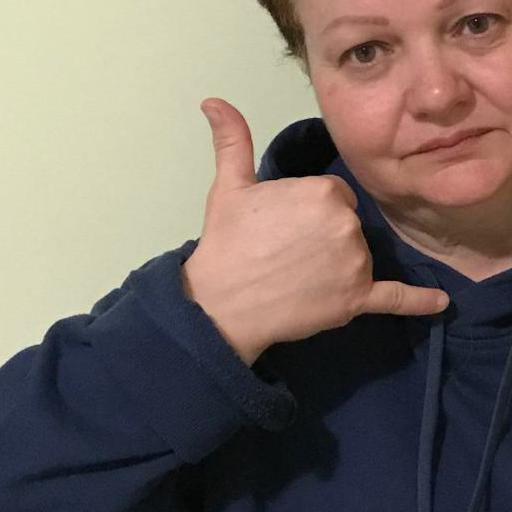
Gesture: call